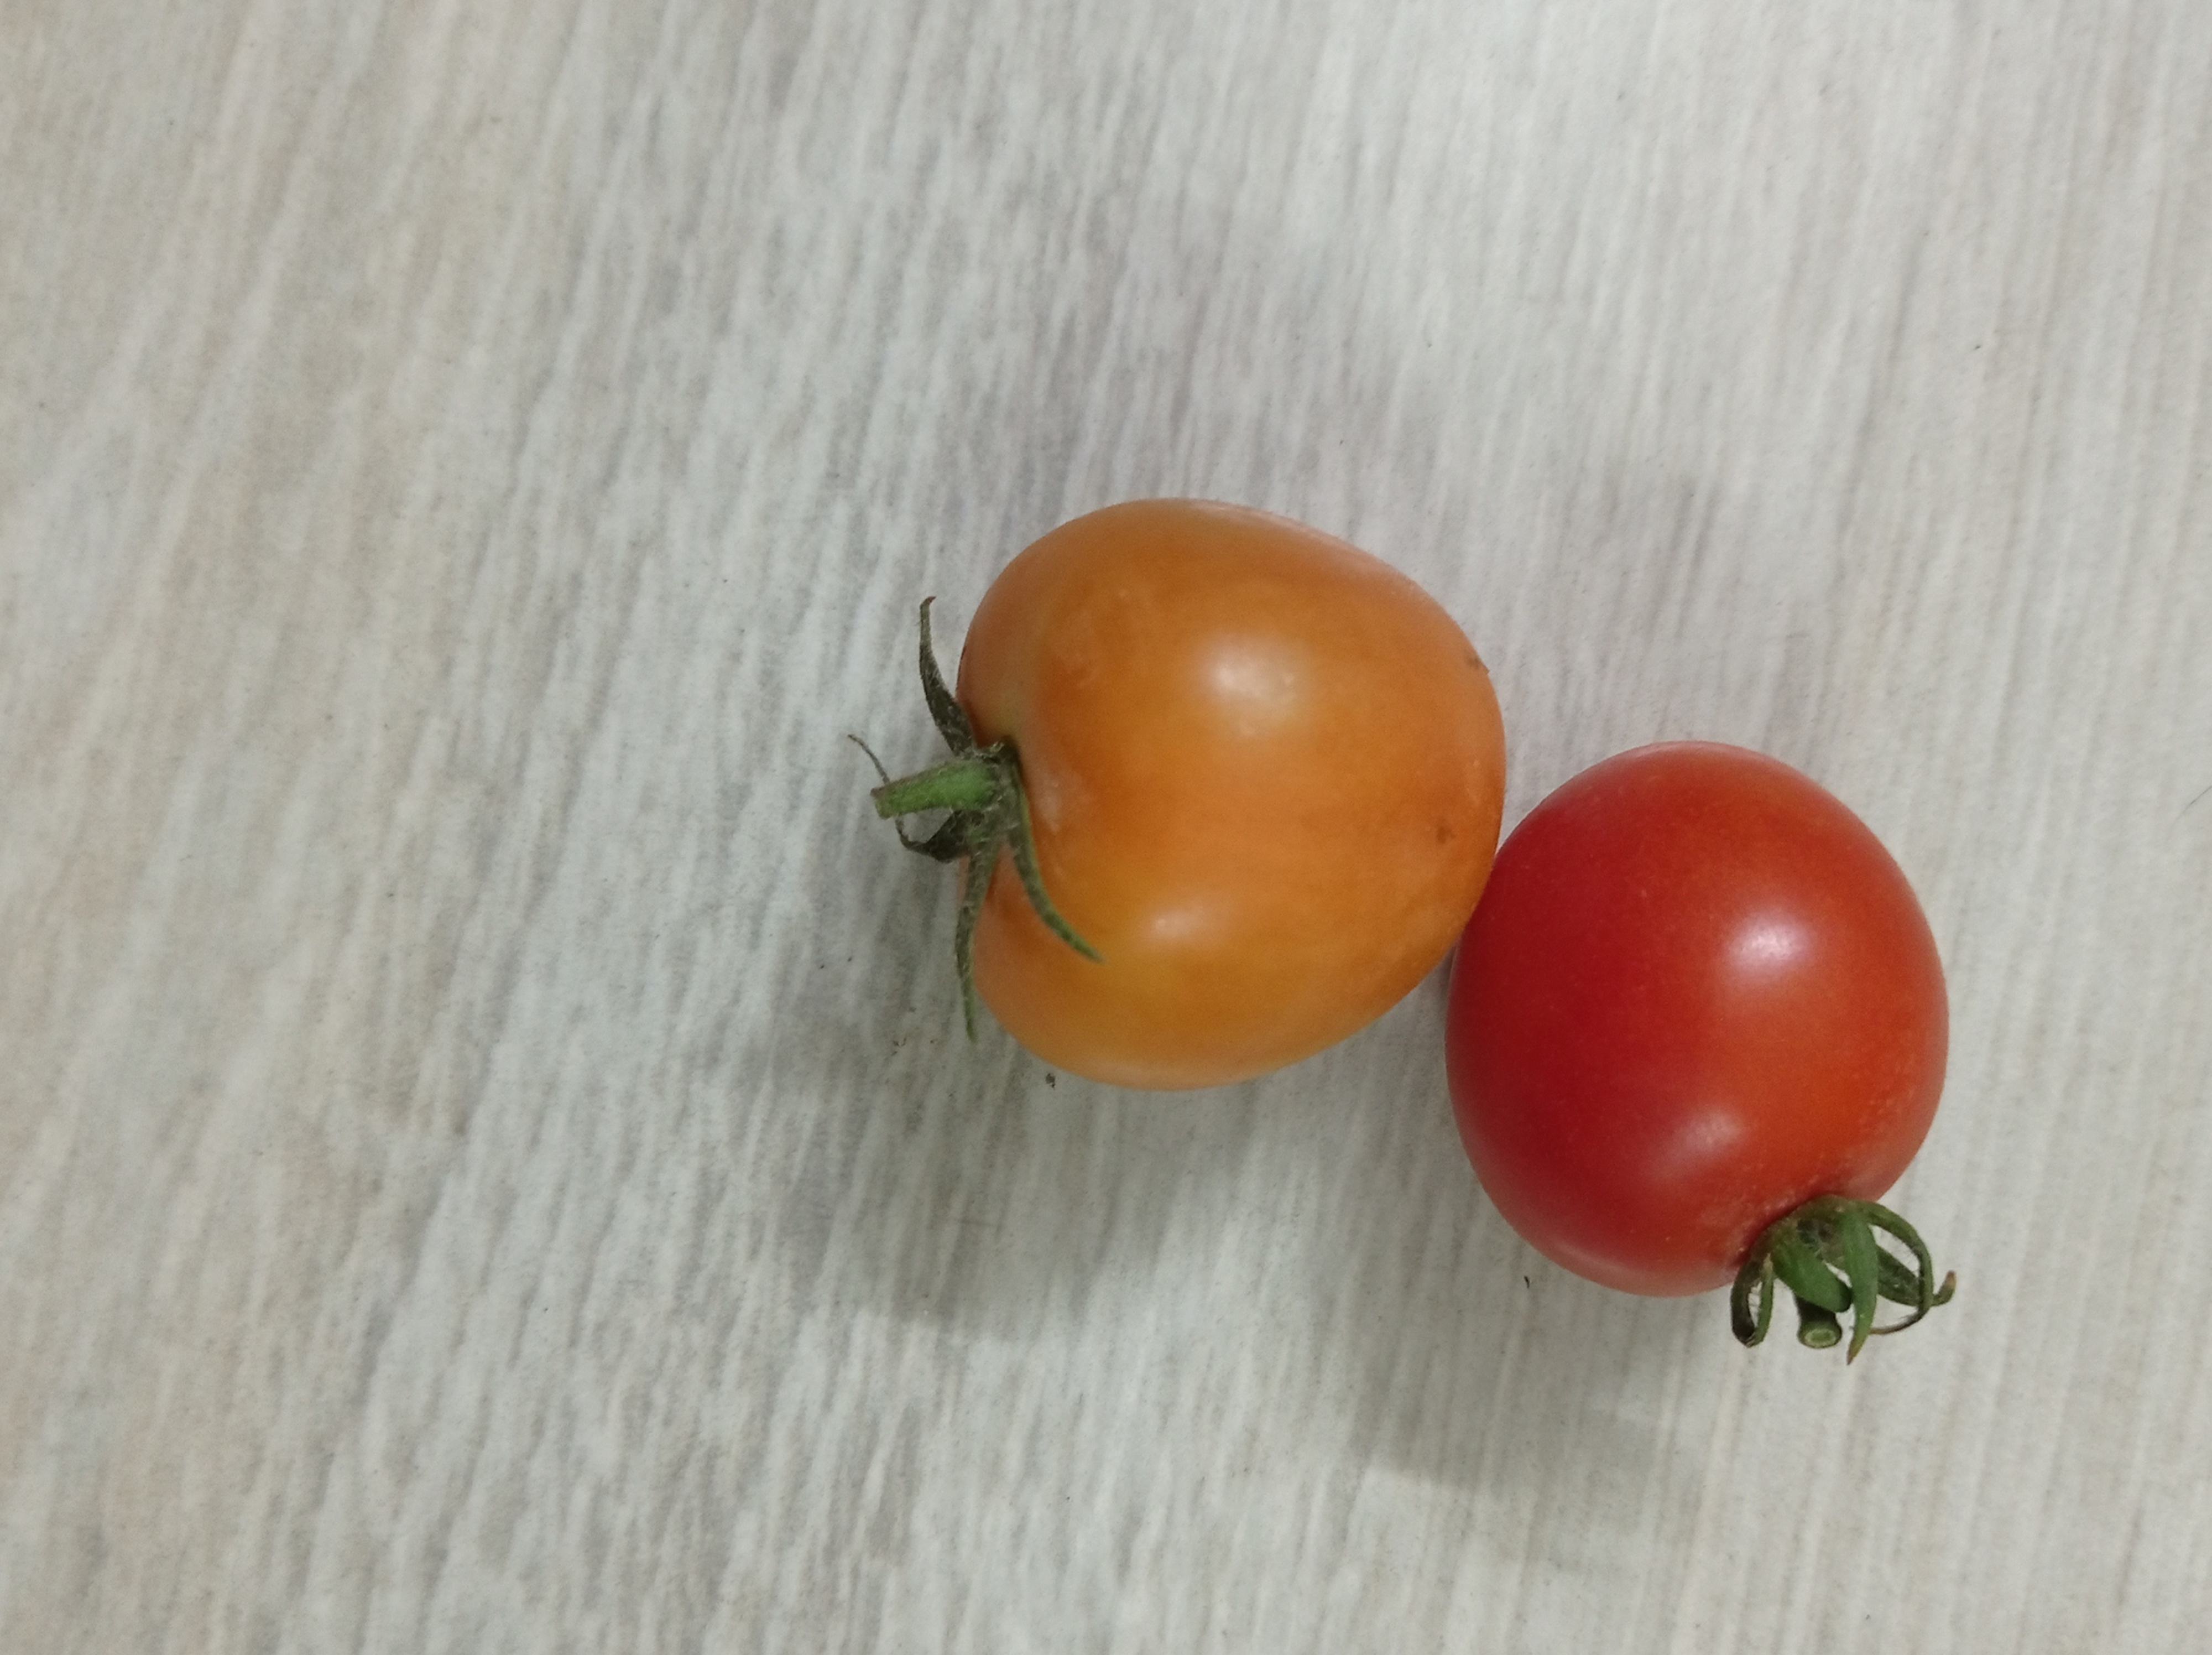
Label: Fresh